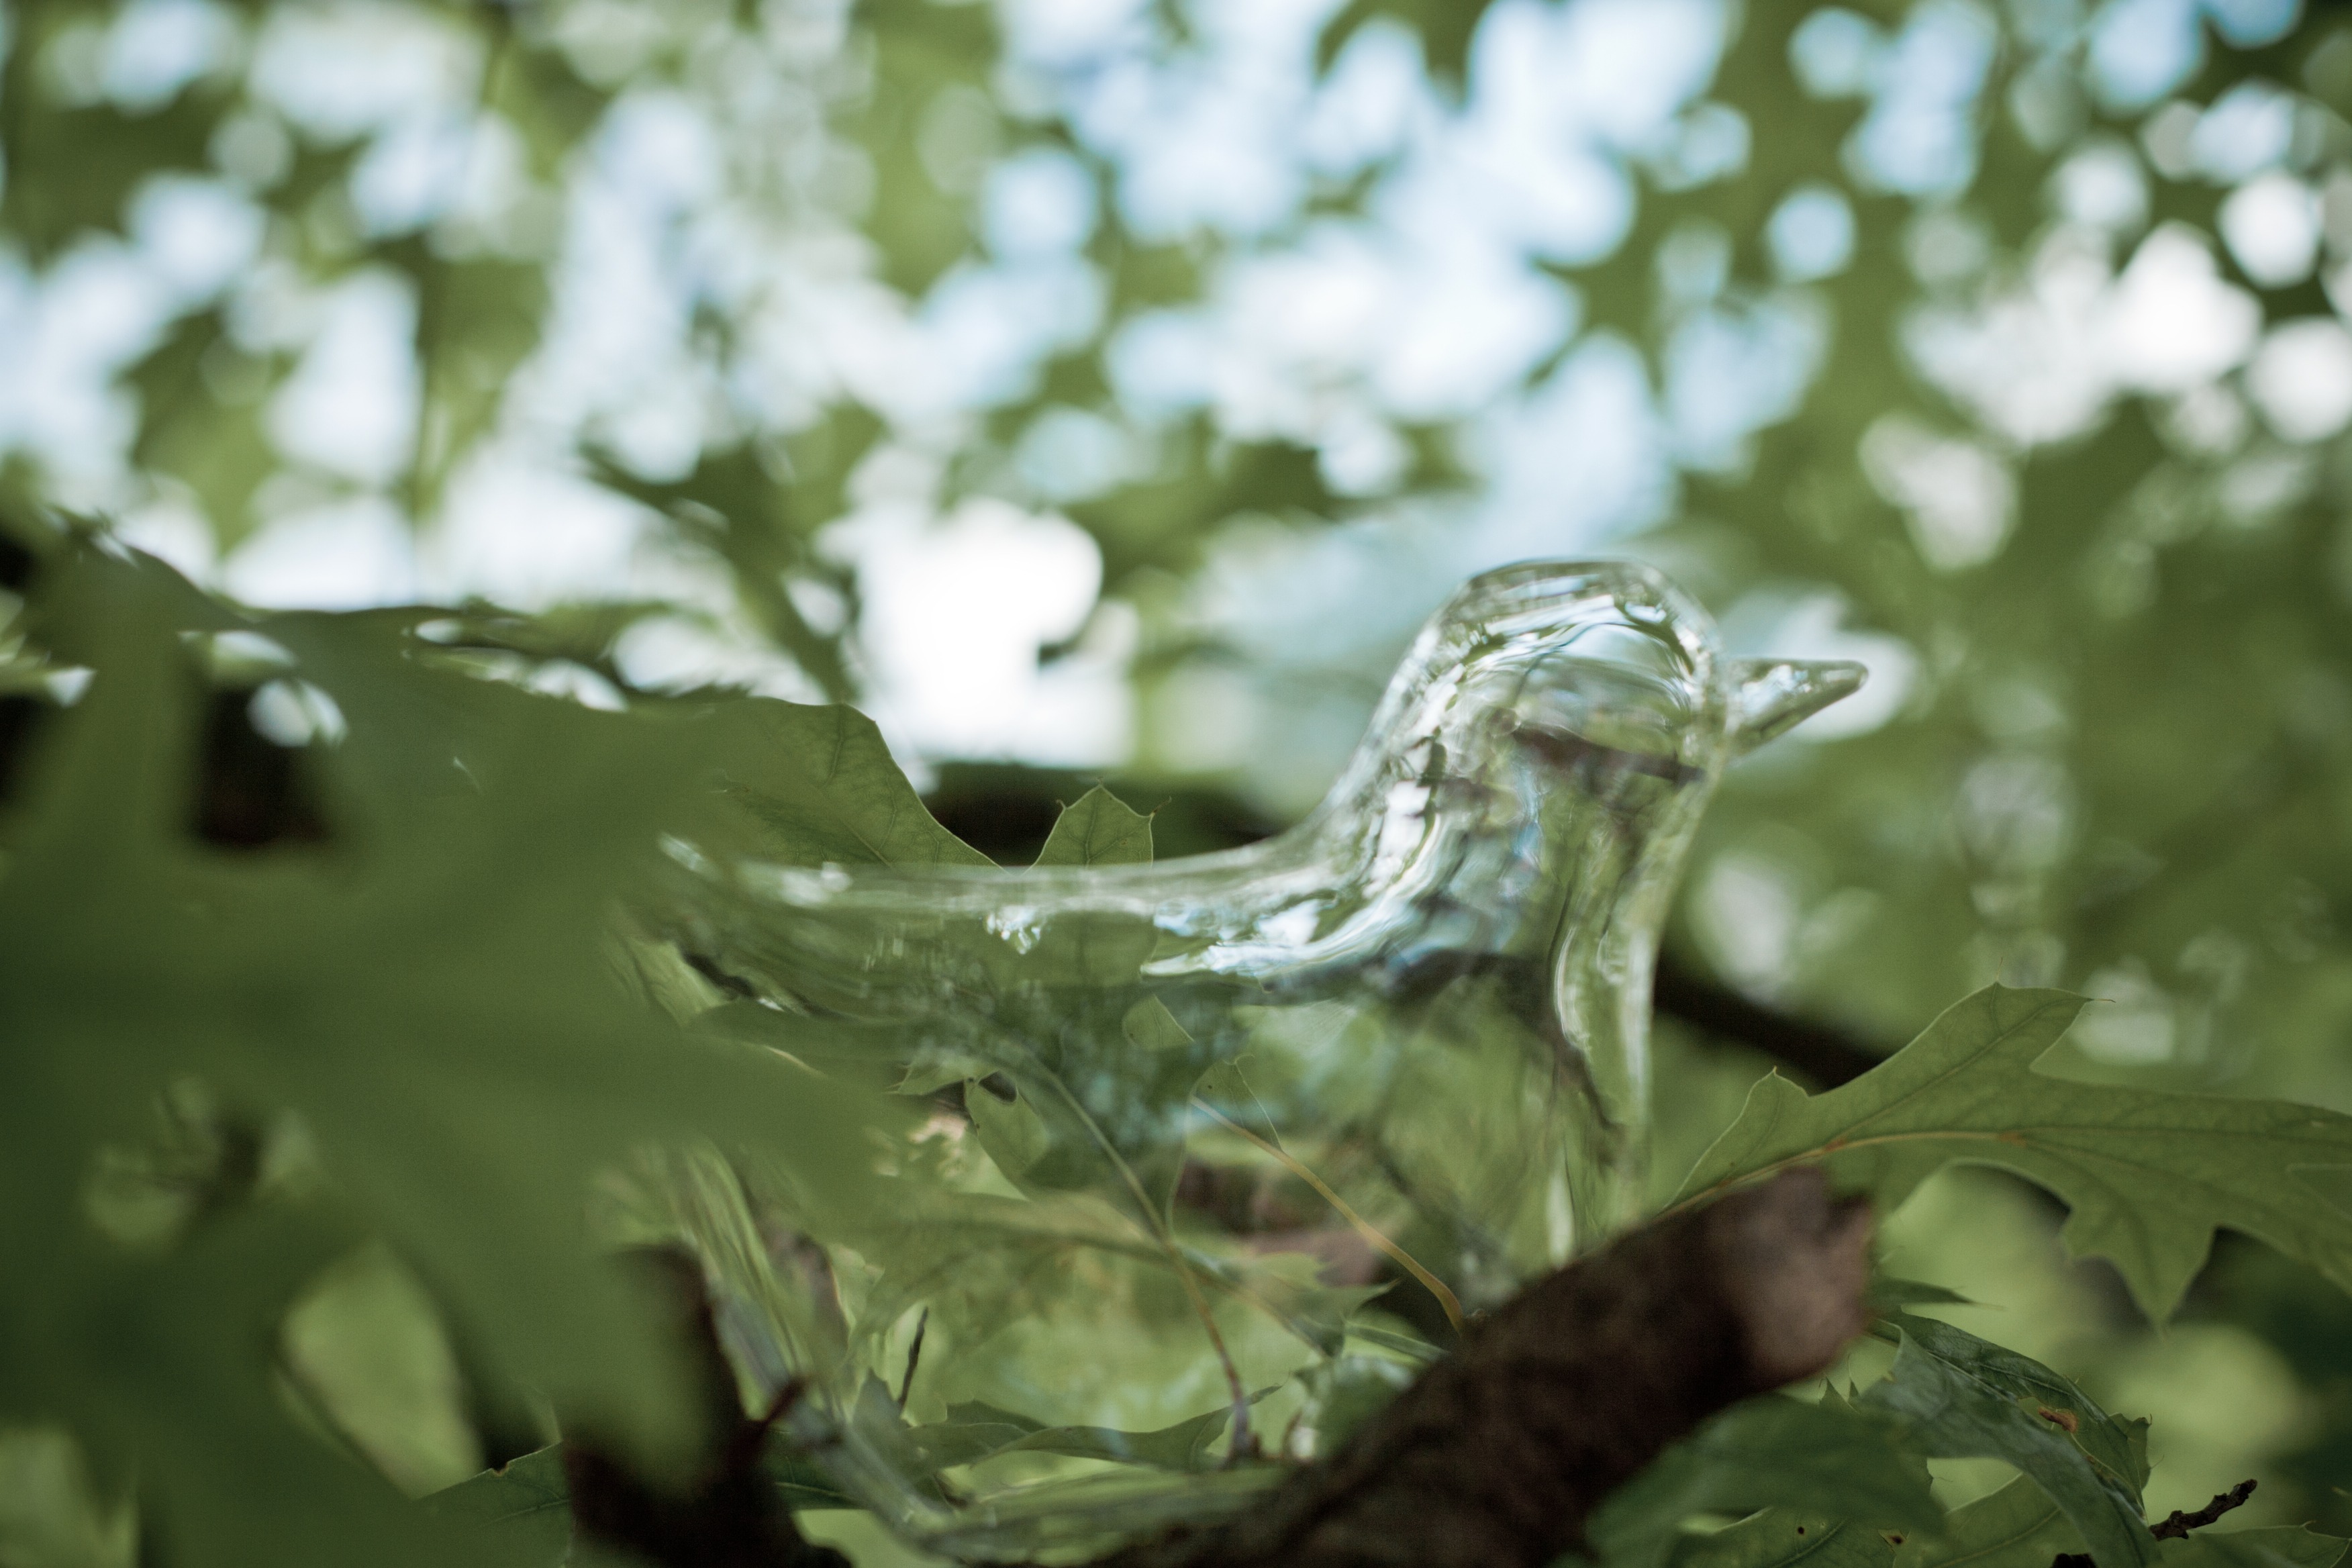
tree, nature, branch, bird, abstract, leaf, flower, glass, animal, wildlife, ice, green, flora, modern, fauna, close up, unexpected, macro photography, perching bird, glass bird